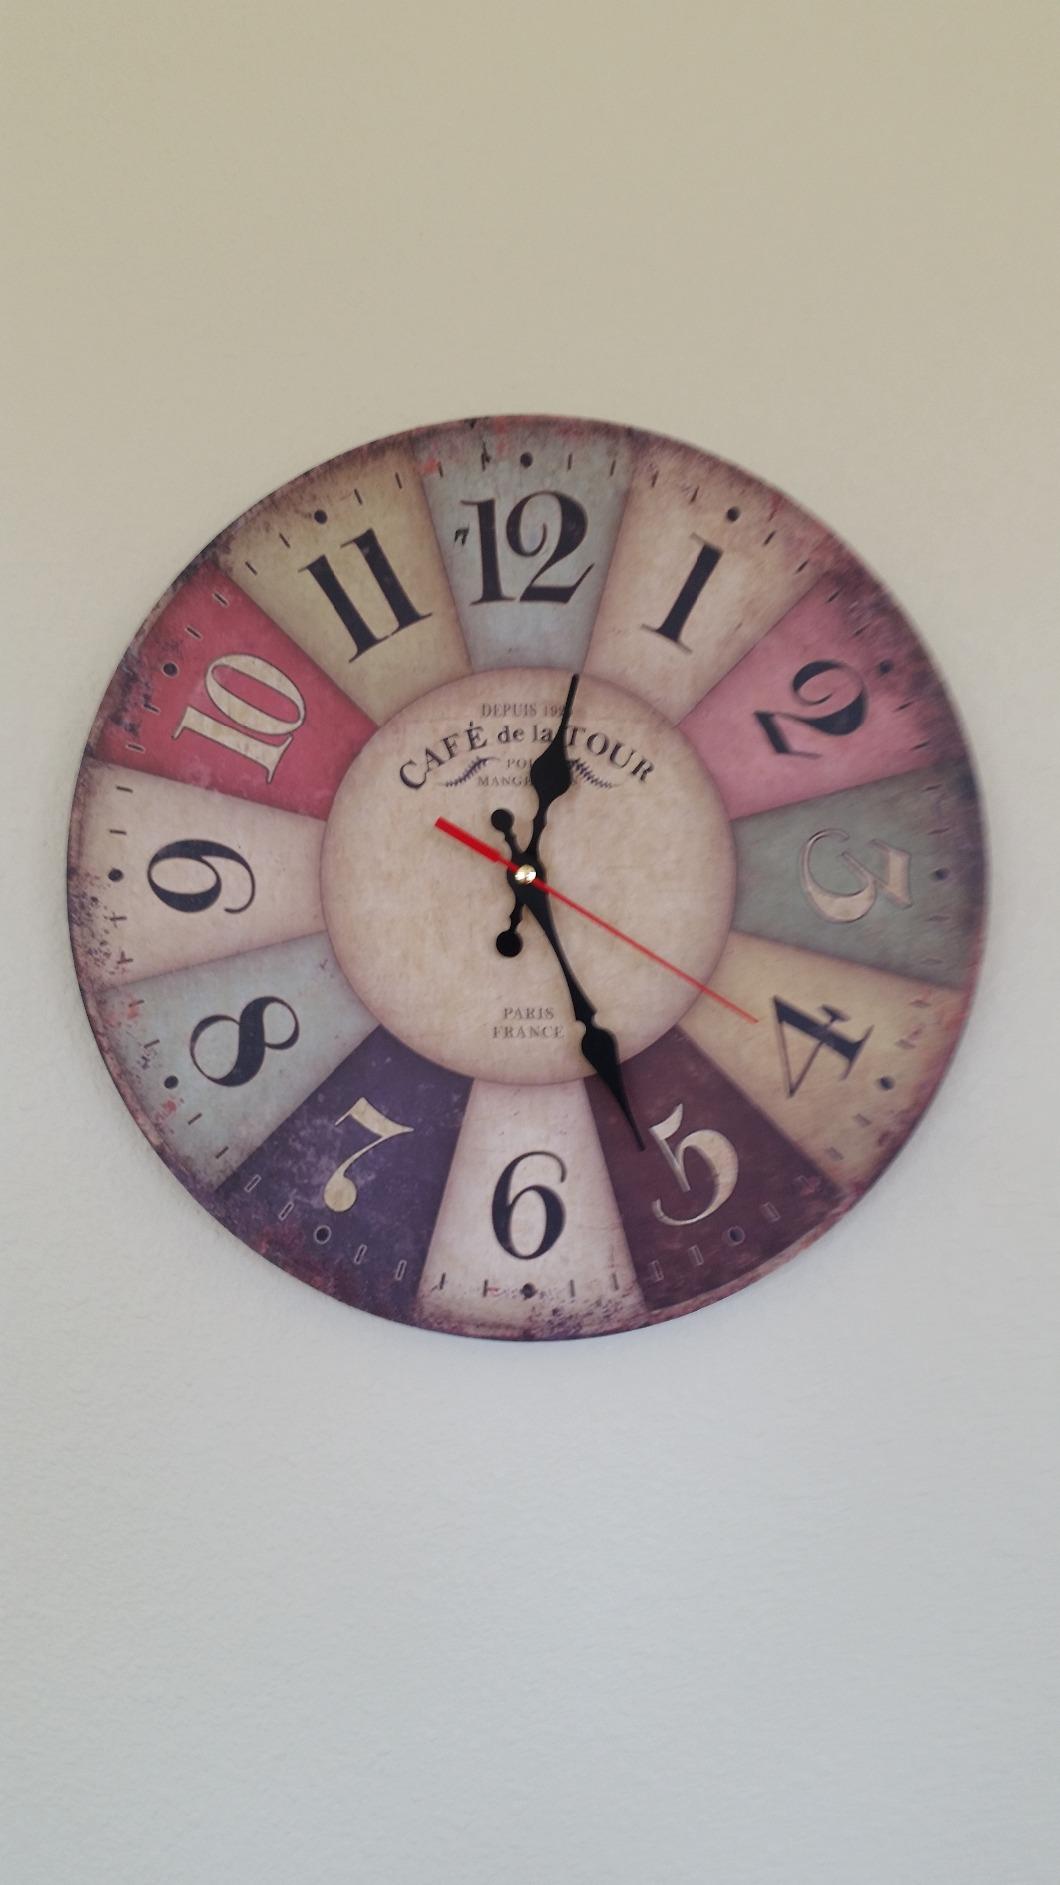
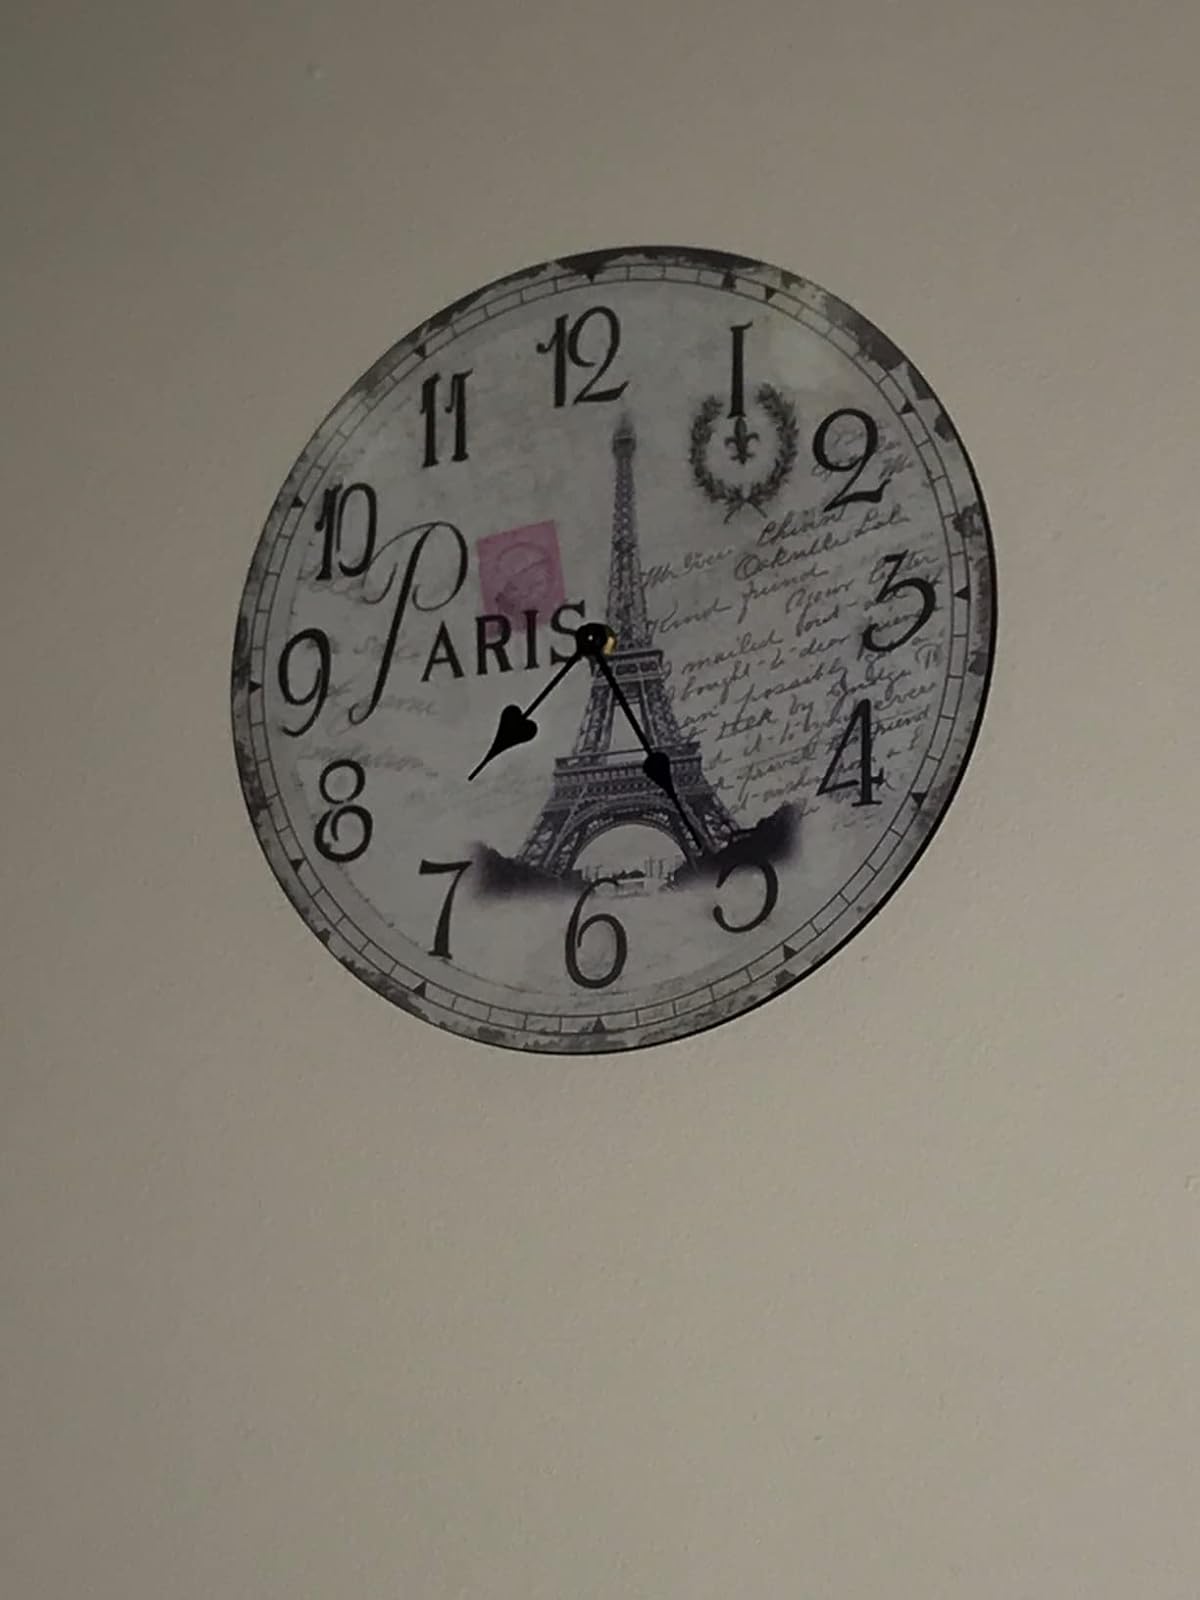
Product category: clock
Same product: no